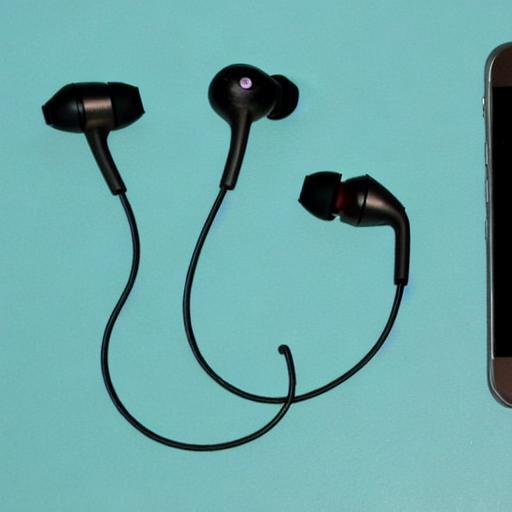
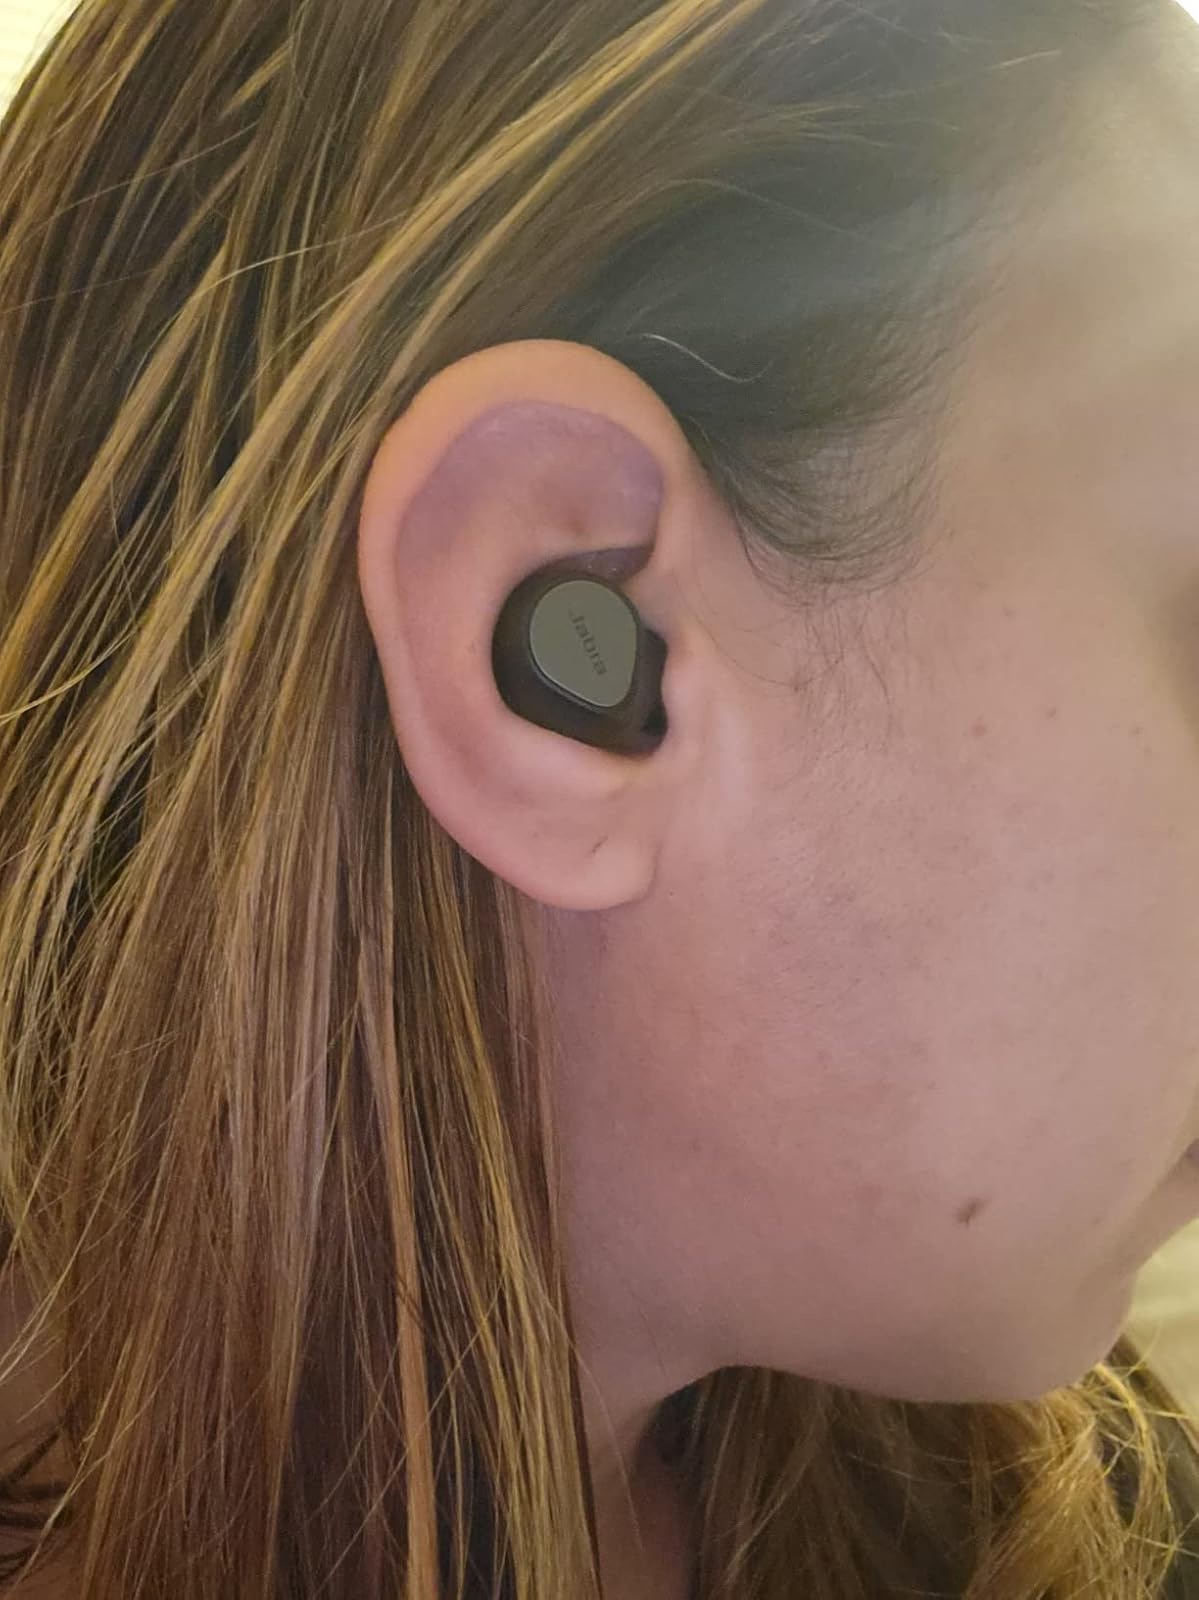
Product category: earbuds
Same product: no